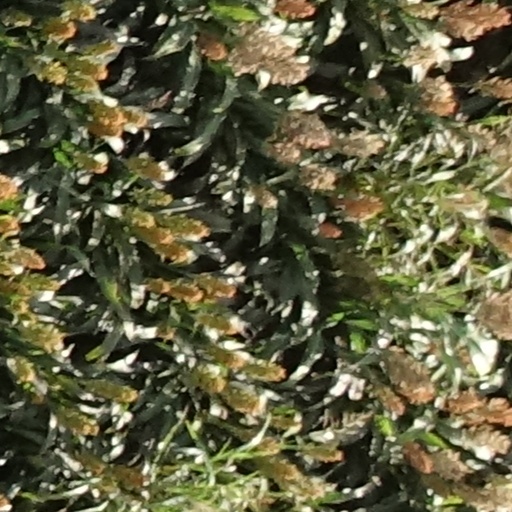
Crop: sorghum